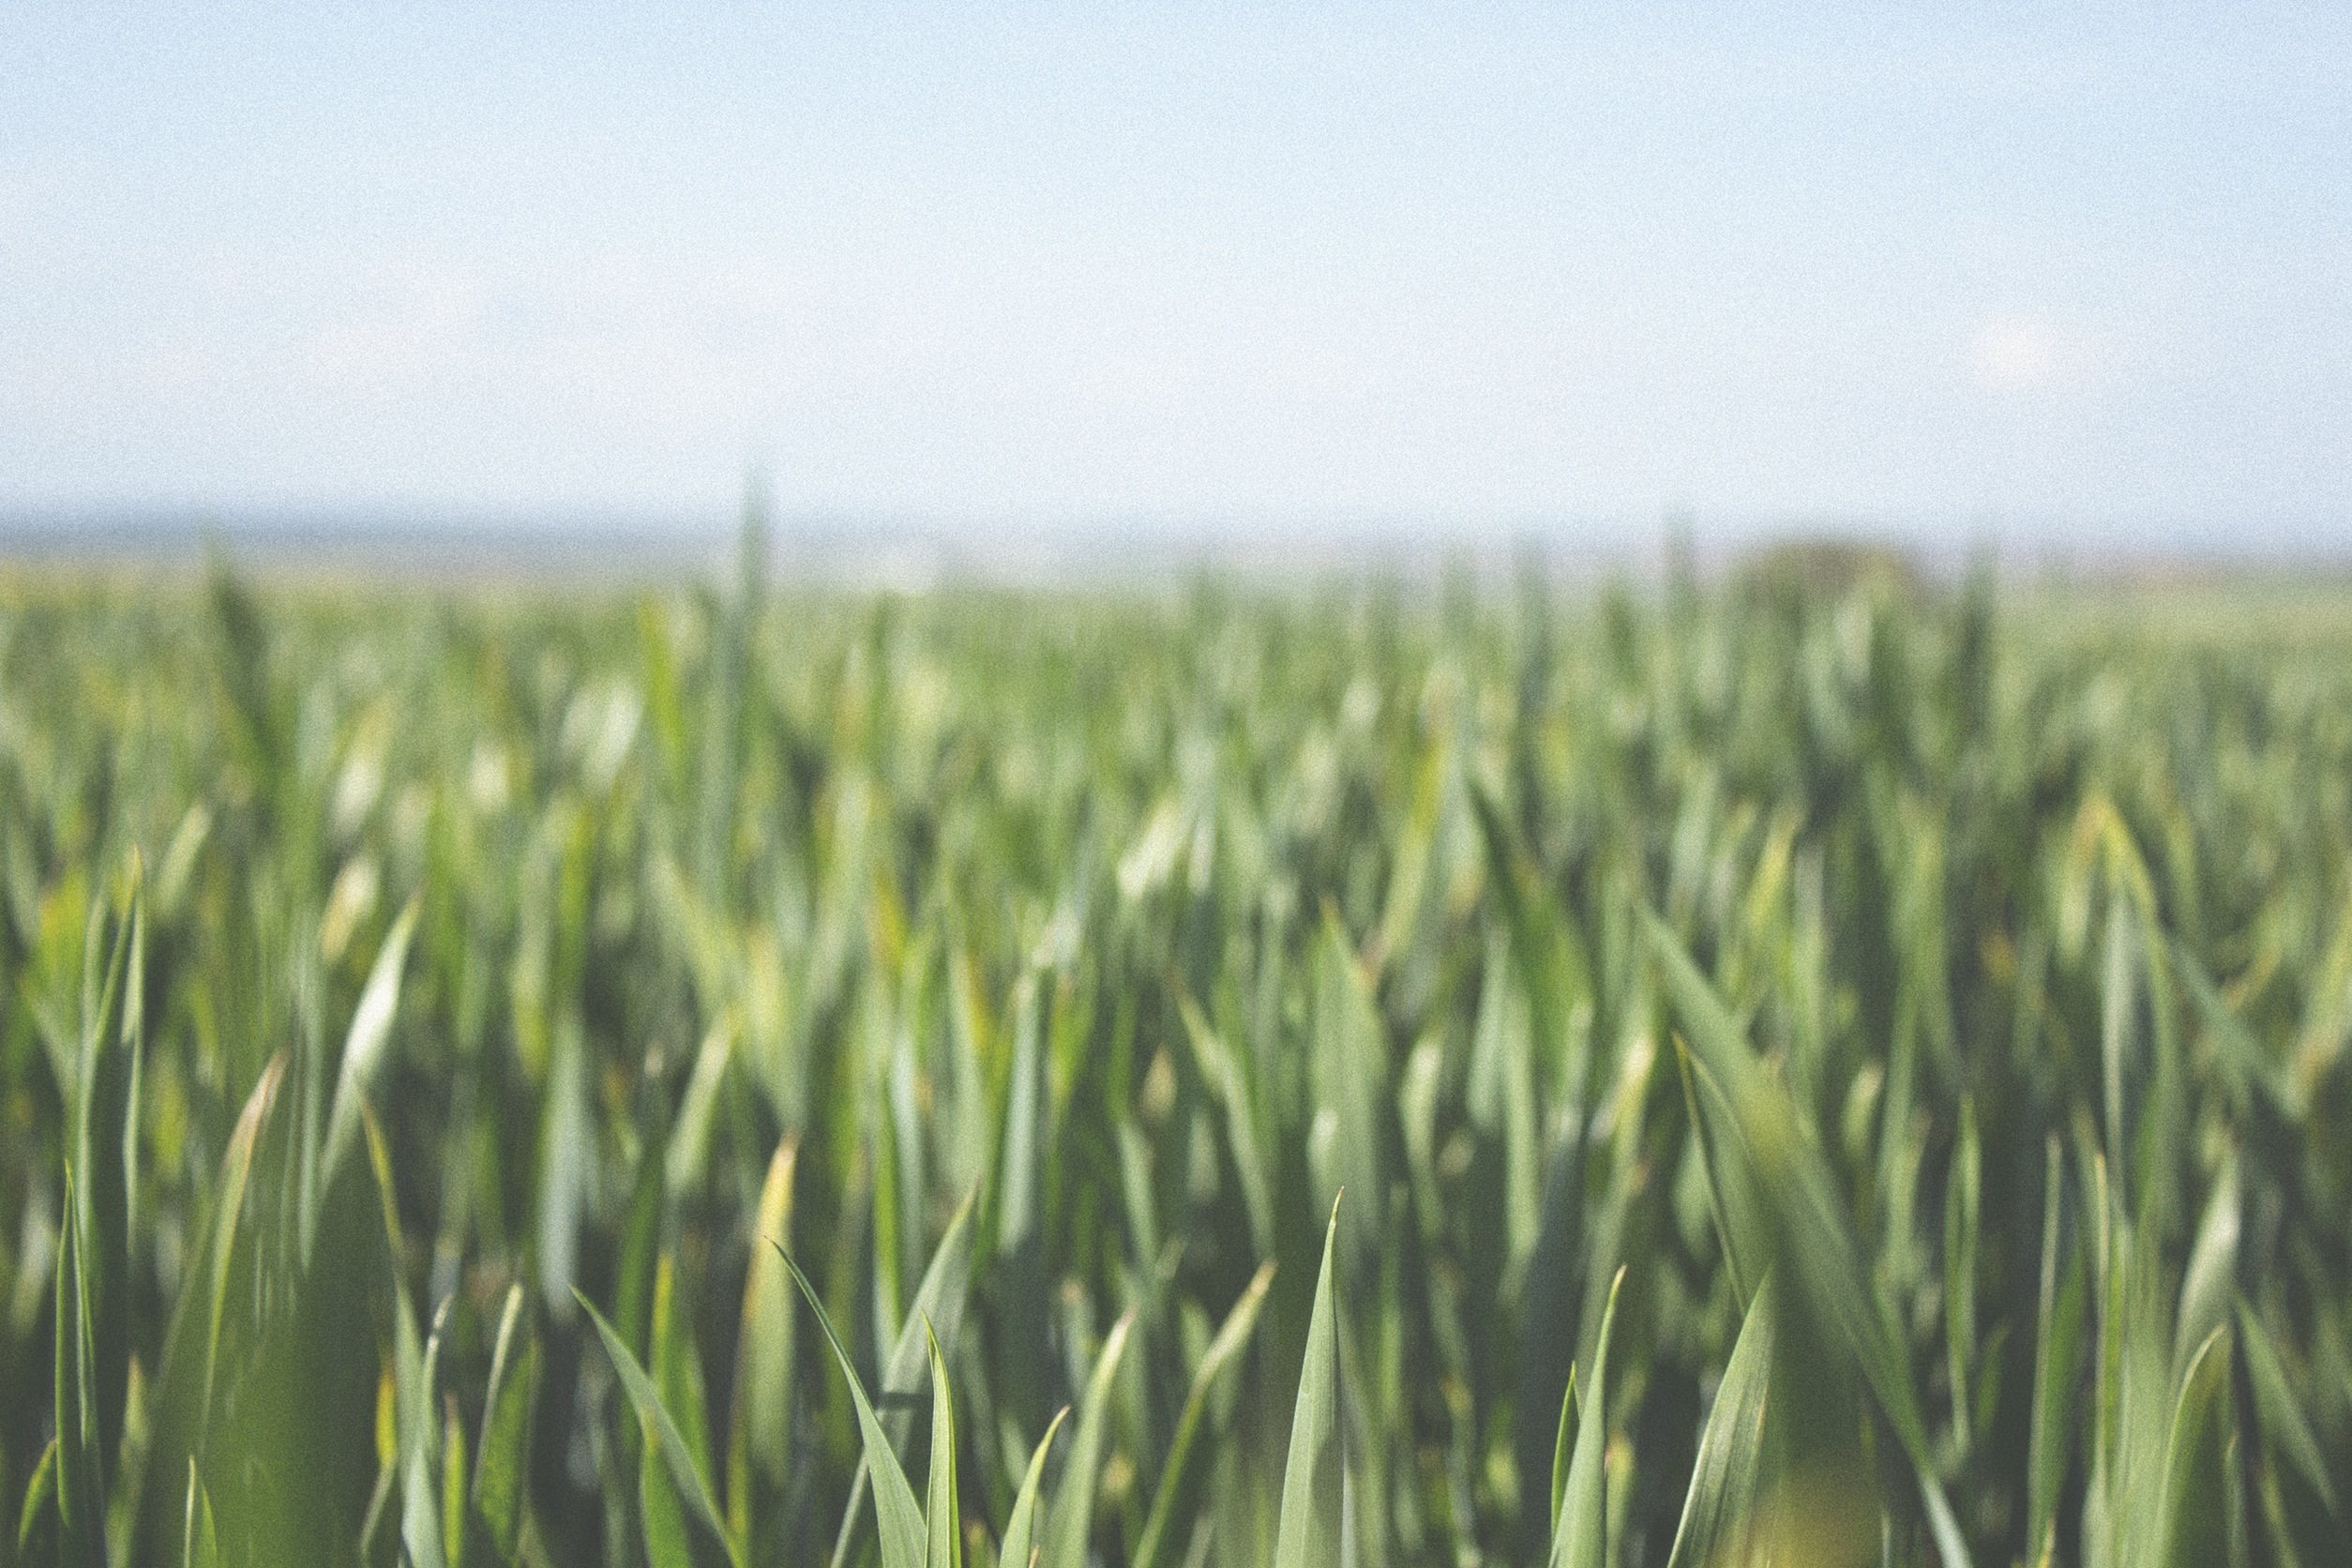
grass, plant, field, farm, barley, wheat, prairie, rural, food, green, crop, agriculture, fields, grassland, rye, crops, paddy field, flowering plant, commodity, triticale, grass family, land plant, food grain